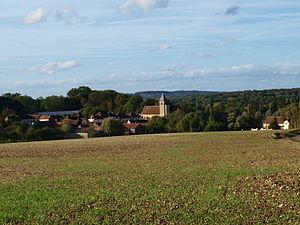
Sainte-Colombe-sur-Loing (Yonne, France)
Treigny-Perreuse-Sainte-Colombe est une commune nouvelle française résultant de la fusion — au 1ᵉʳ janvier 2019 — des communes de Treigny et Sainte-Colombe-sur-Loing, située dans le département de l'Yonne en région Bourgogne-Franche-Comté.